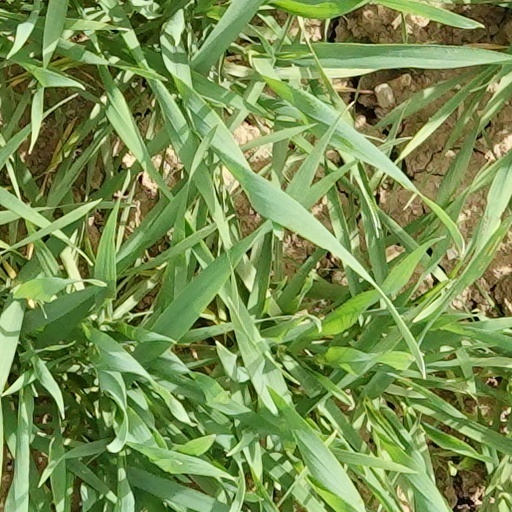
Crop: wheat